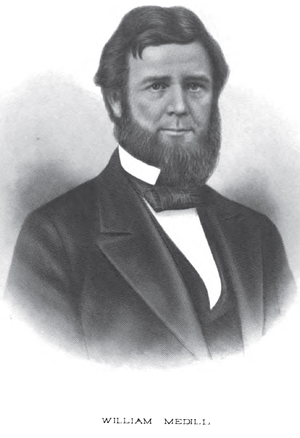
Le lieutenant-gouverneur de l'État américain de l'Ohio est la première personne dans l'ordre du succession de la branche exécutive de l'Ohio après le gouverneur. Cette fonction apparaît en 1852, à la suite de la ratification de la Constitution de l'Ohio de 1851. Le mandat électif initial était de deux ans, mais à la suite d'un amendement passé en 1954, la durée du mandat a été portée à quatre ans. Le lieutenant-gouverneur accède au poste de gouverneur si celui-ci démissionne, décède, est incapable ou fait l'objet d'un impeachment.